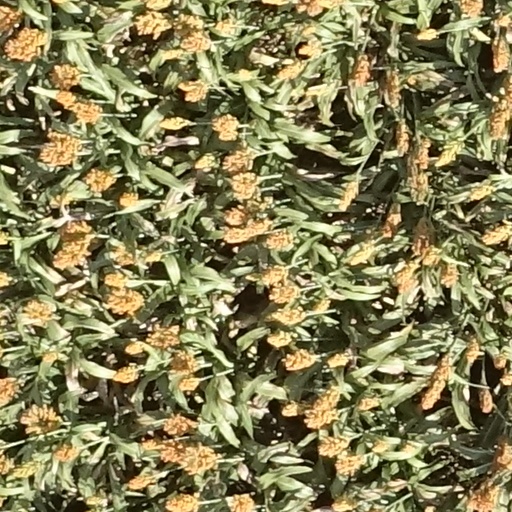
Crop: sorghum